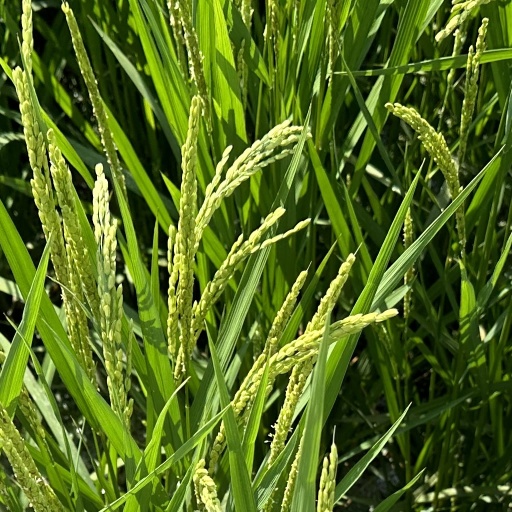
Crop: rice